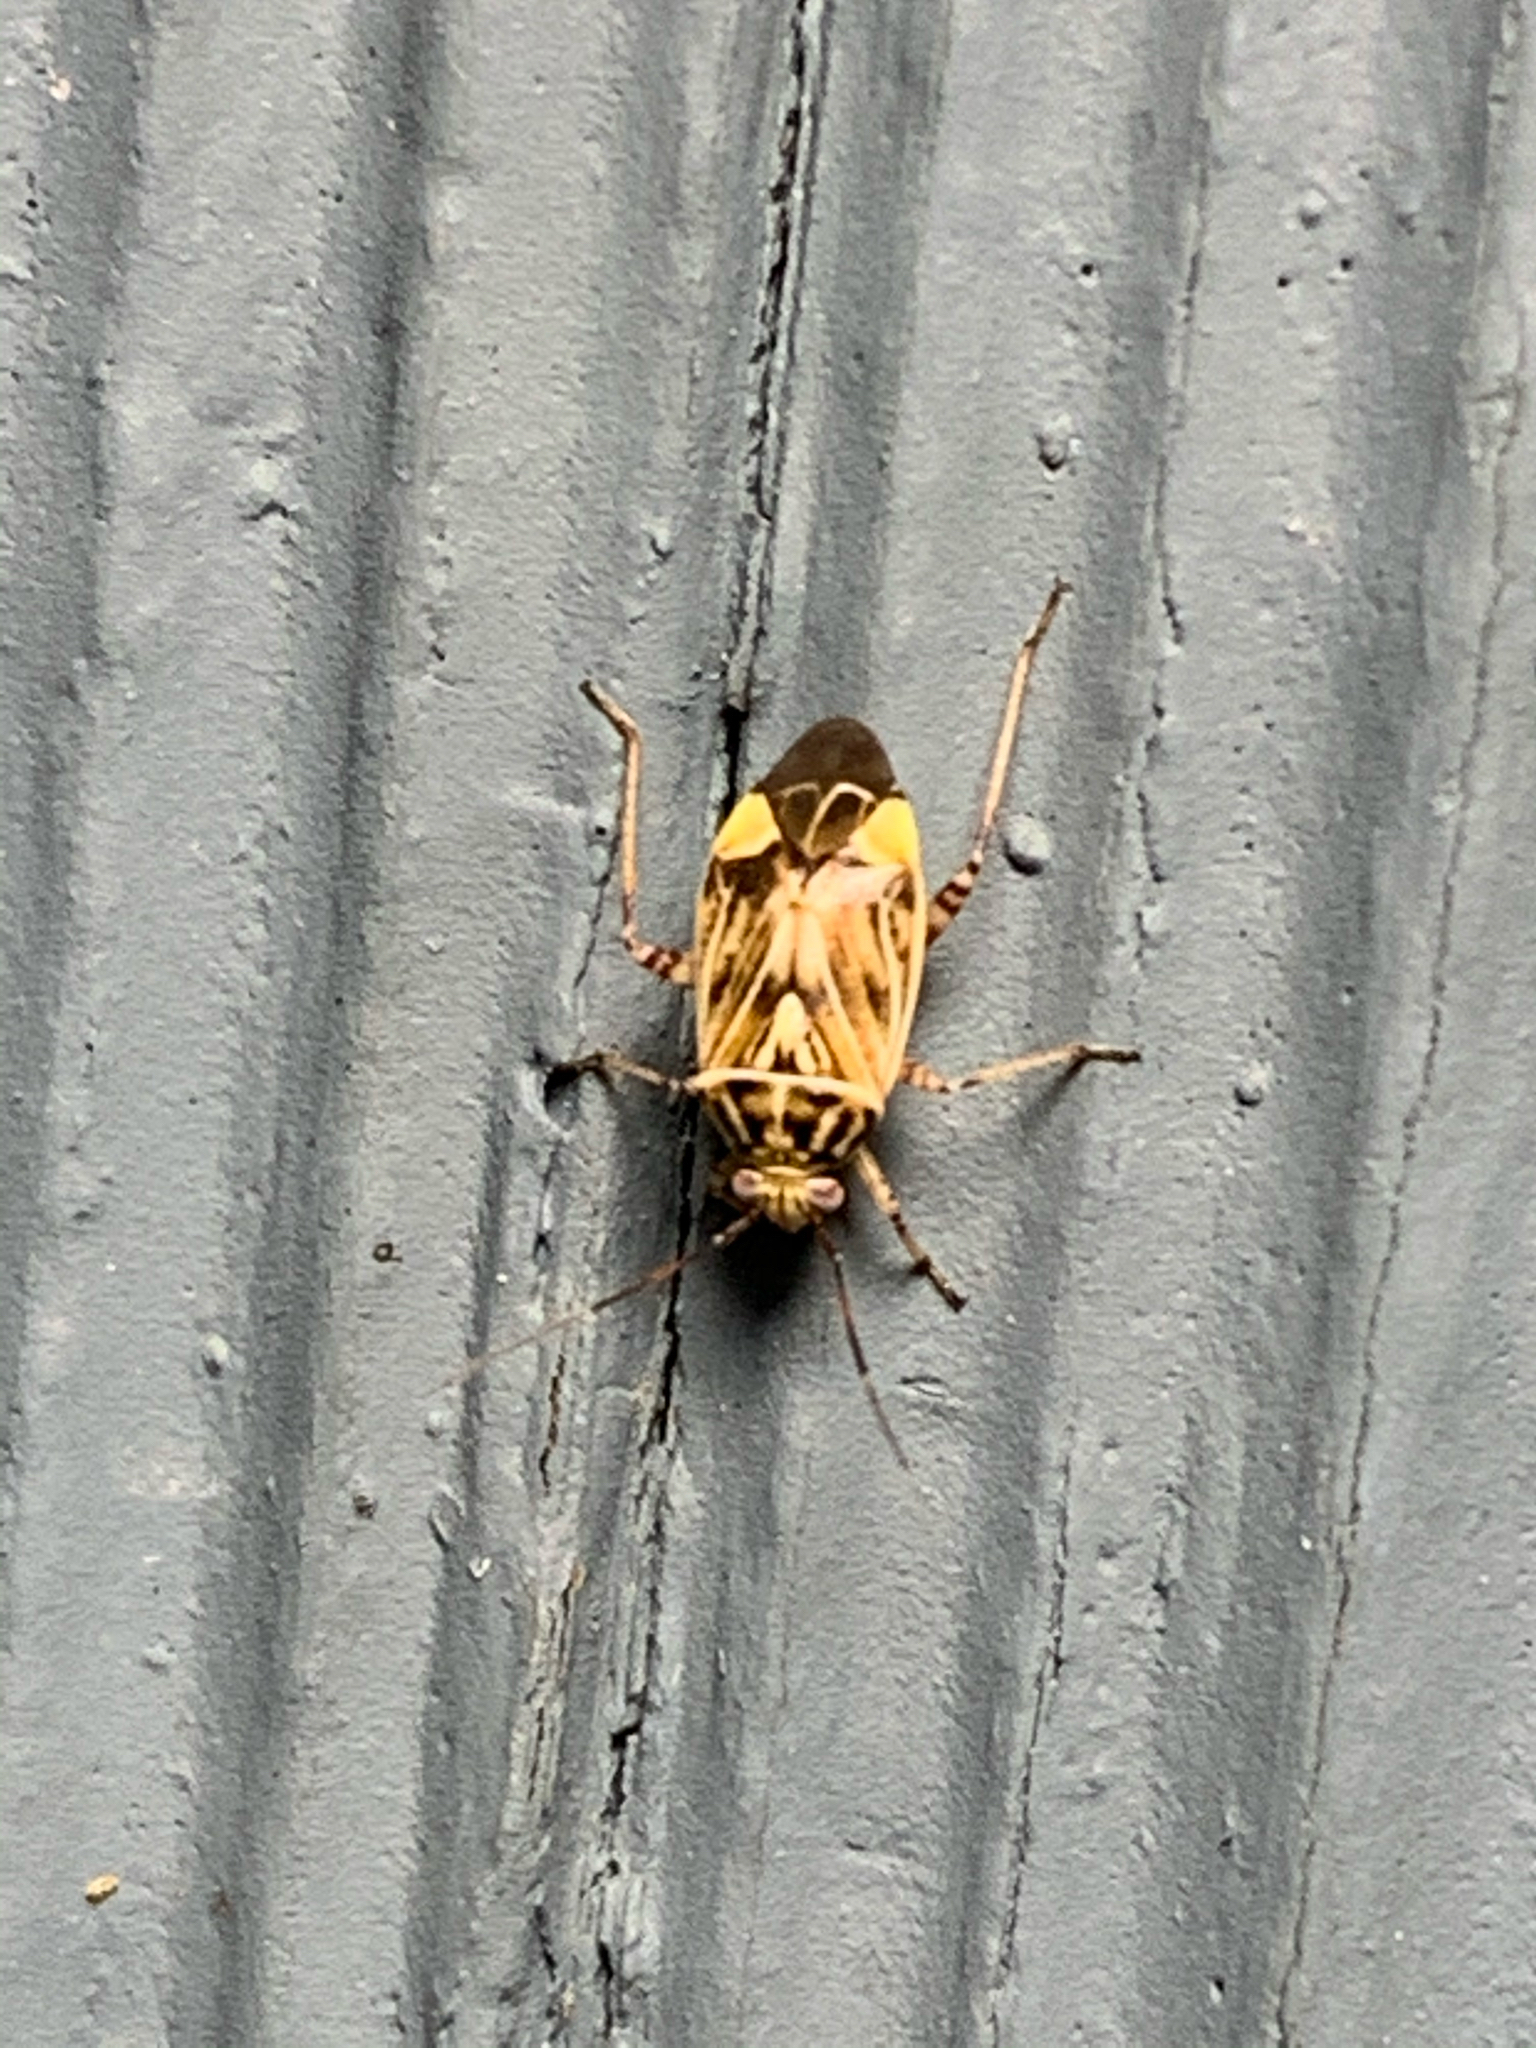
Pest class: lygus_bug